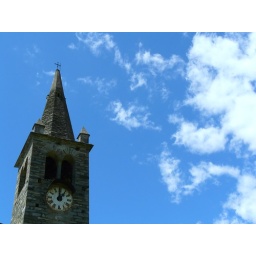
A clock in the sky